Miroslav, King of Croatia

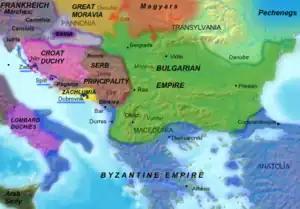
Map of Miroslav's Croatia

Miroslav was the King of Croatia from 945 until his death in 949 and a member of the Trpimirović dynasty.